Bloody Sunday (1920)

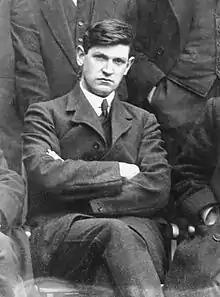
Michael Collins in 1919

Michael Collins was the IRA's Chief of Intelligence and Finance Minister of the Irish Republic. Since 1919 he had operated a clandestine "Squad" of IRA members in Dublin (a.k.a. "The Twelve Apostles"), who were tasked with assassinating prominent RIC officers and British agents, including suspected informers.